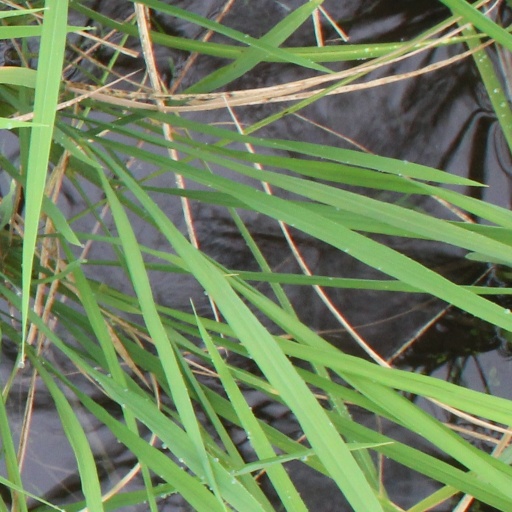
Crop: rice